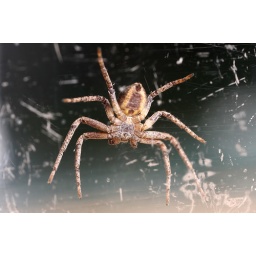
I trapped the spider in the house with a card and glass so tried an underbody shot